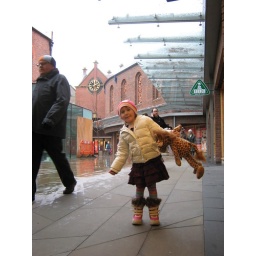
Alice and giraffey free-for-all in front of the clock tower